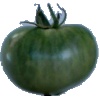
Label: Tomato not Ripened 1